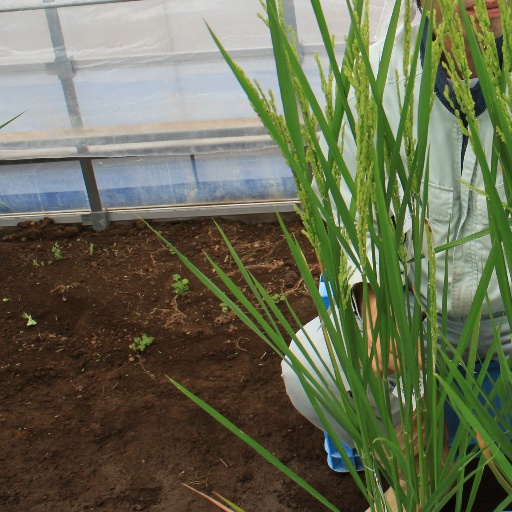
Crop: rice